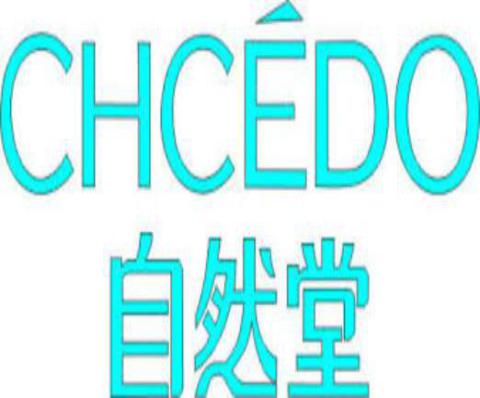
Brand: chando
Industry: Necessities